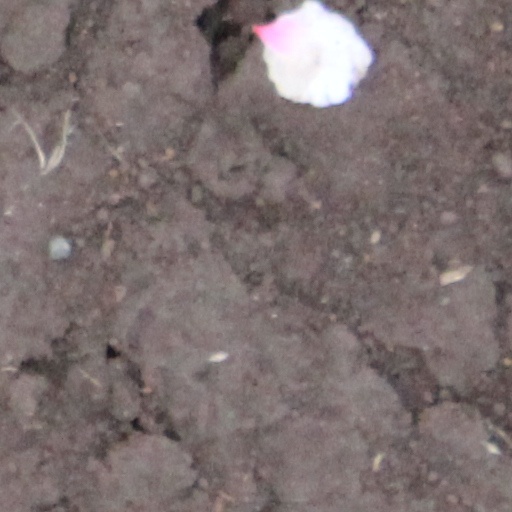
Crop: wheat